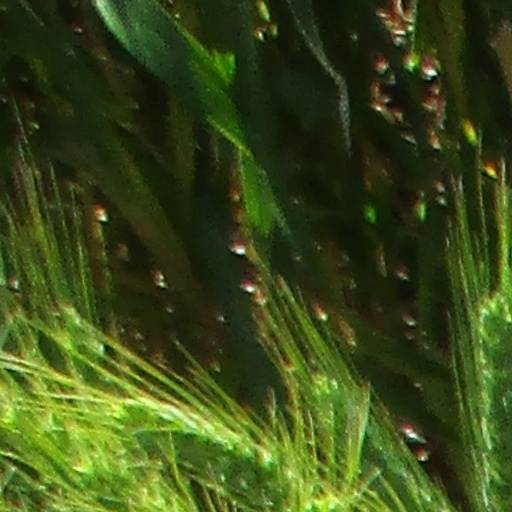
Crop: wheat